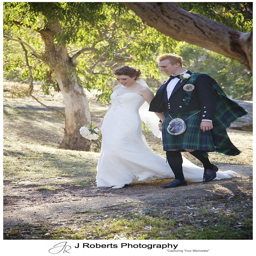
person and groom walking through the park at wedding photographer